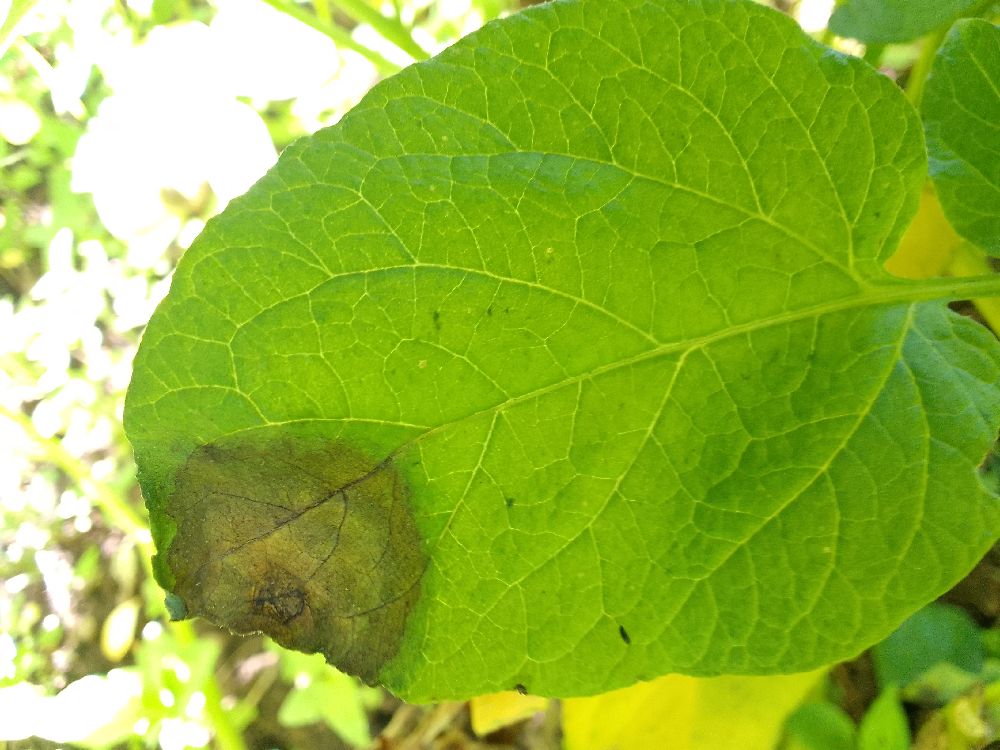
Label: Late blight